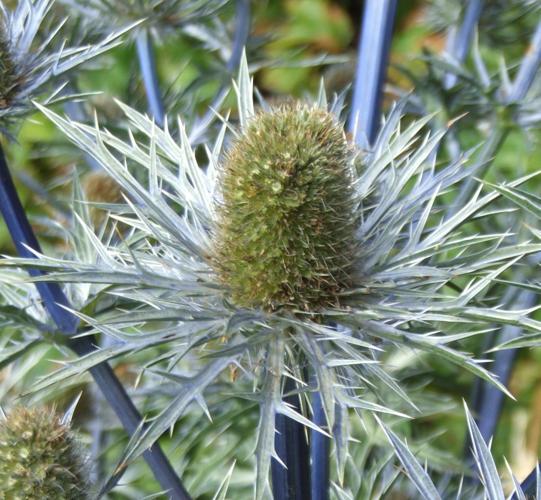
Label: alpine sea holly